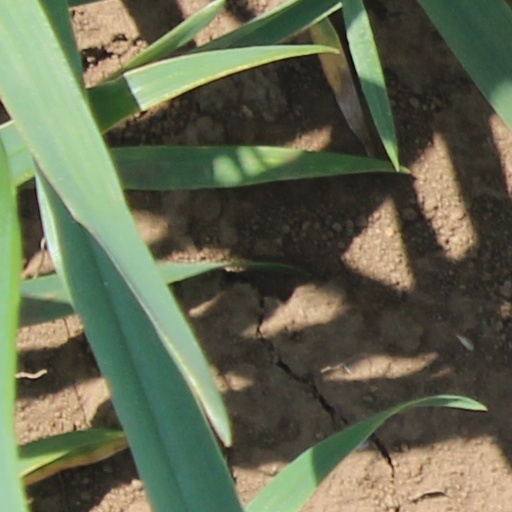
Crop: wheat